No Way Out (2008)

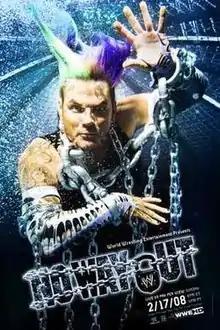
Promotional poster featuring Jeff Hardy and the Elimination Chamber structure

The 2008 No Way Out was the 10th No Way Out professional wrestling pay-per-view (PPV) event produced by World Wrestling Entertainment (WWE). It was held for wrestlers from the promotion's Raw, SmackDown, and ECW brand divisions. The event took place on February 17, 2008, at the Thomas & Mack Center in the Las Vegas suburb of Paradise, Nevada.